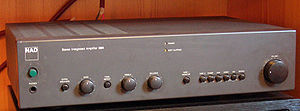
NAD Electronics
NAD 304, 1993
NAD Electronics er et mærkenavn på et elektronikfirma, hvis produkter inkluderer hi-fi-forstærkere og relaterede komponenter. NAD var en forkortelse for New Acoustic Dimension.